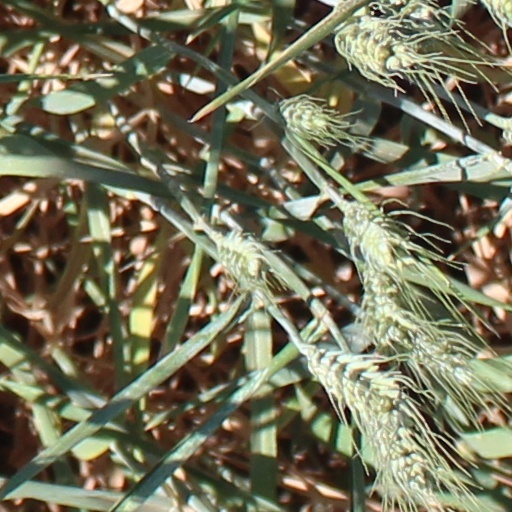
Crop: wheat